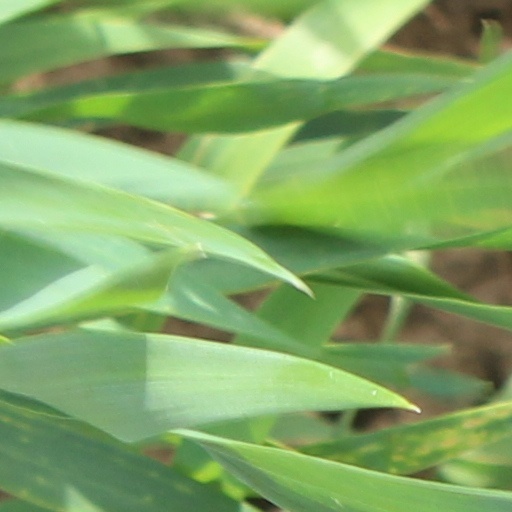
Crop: wheat